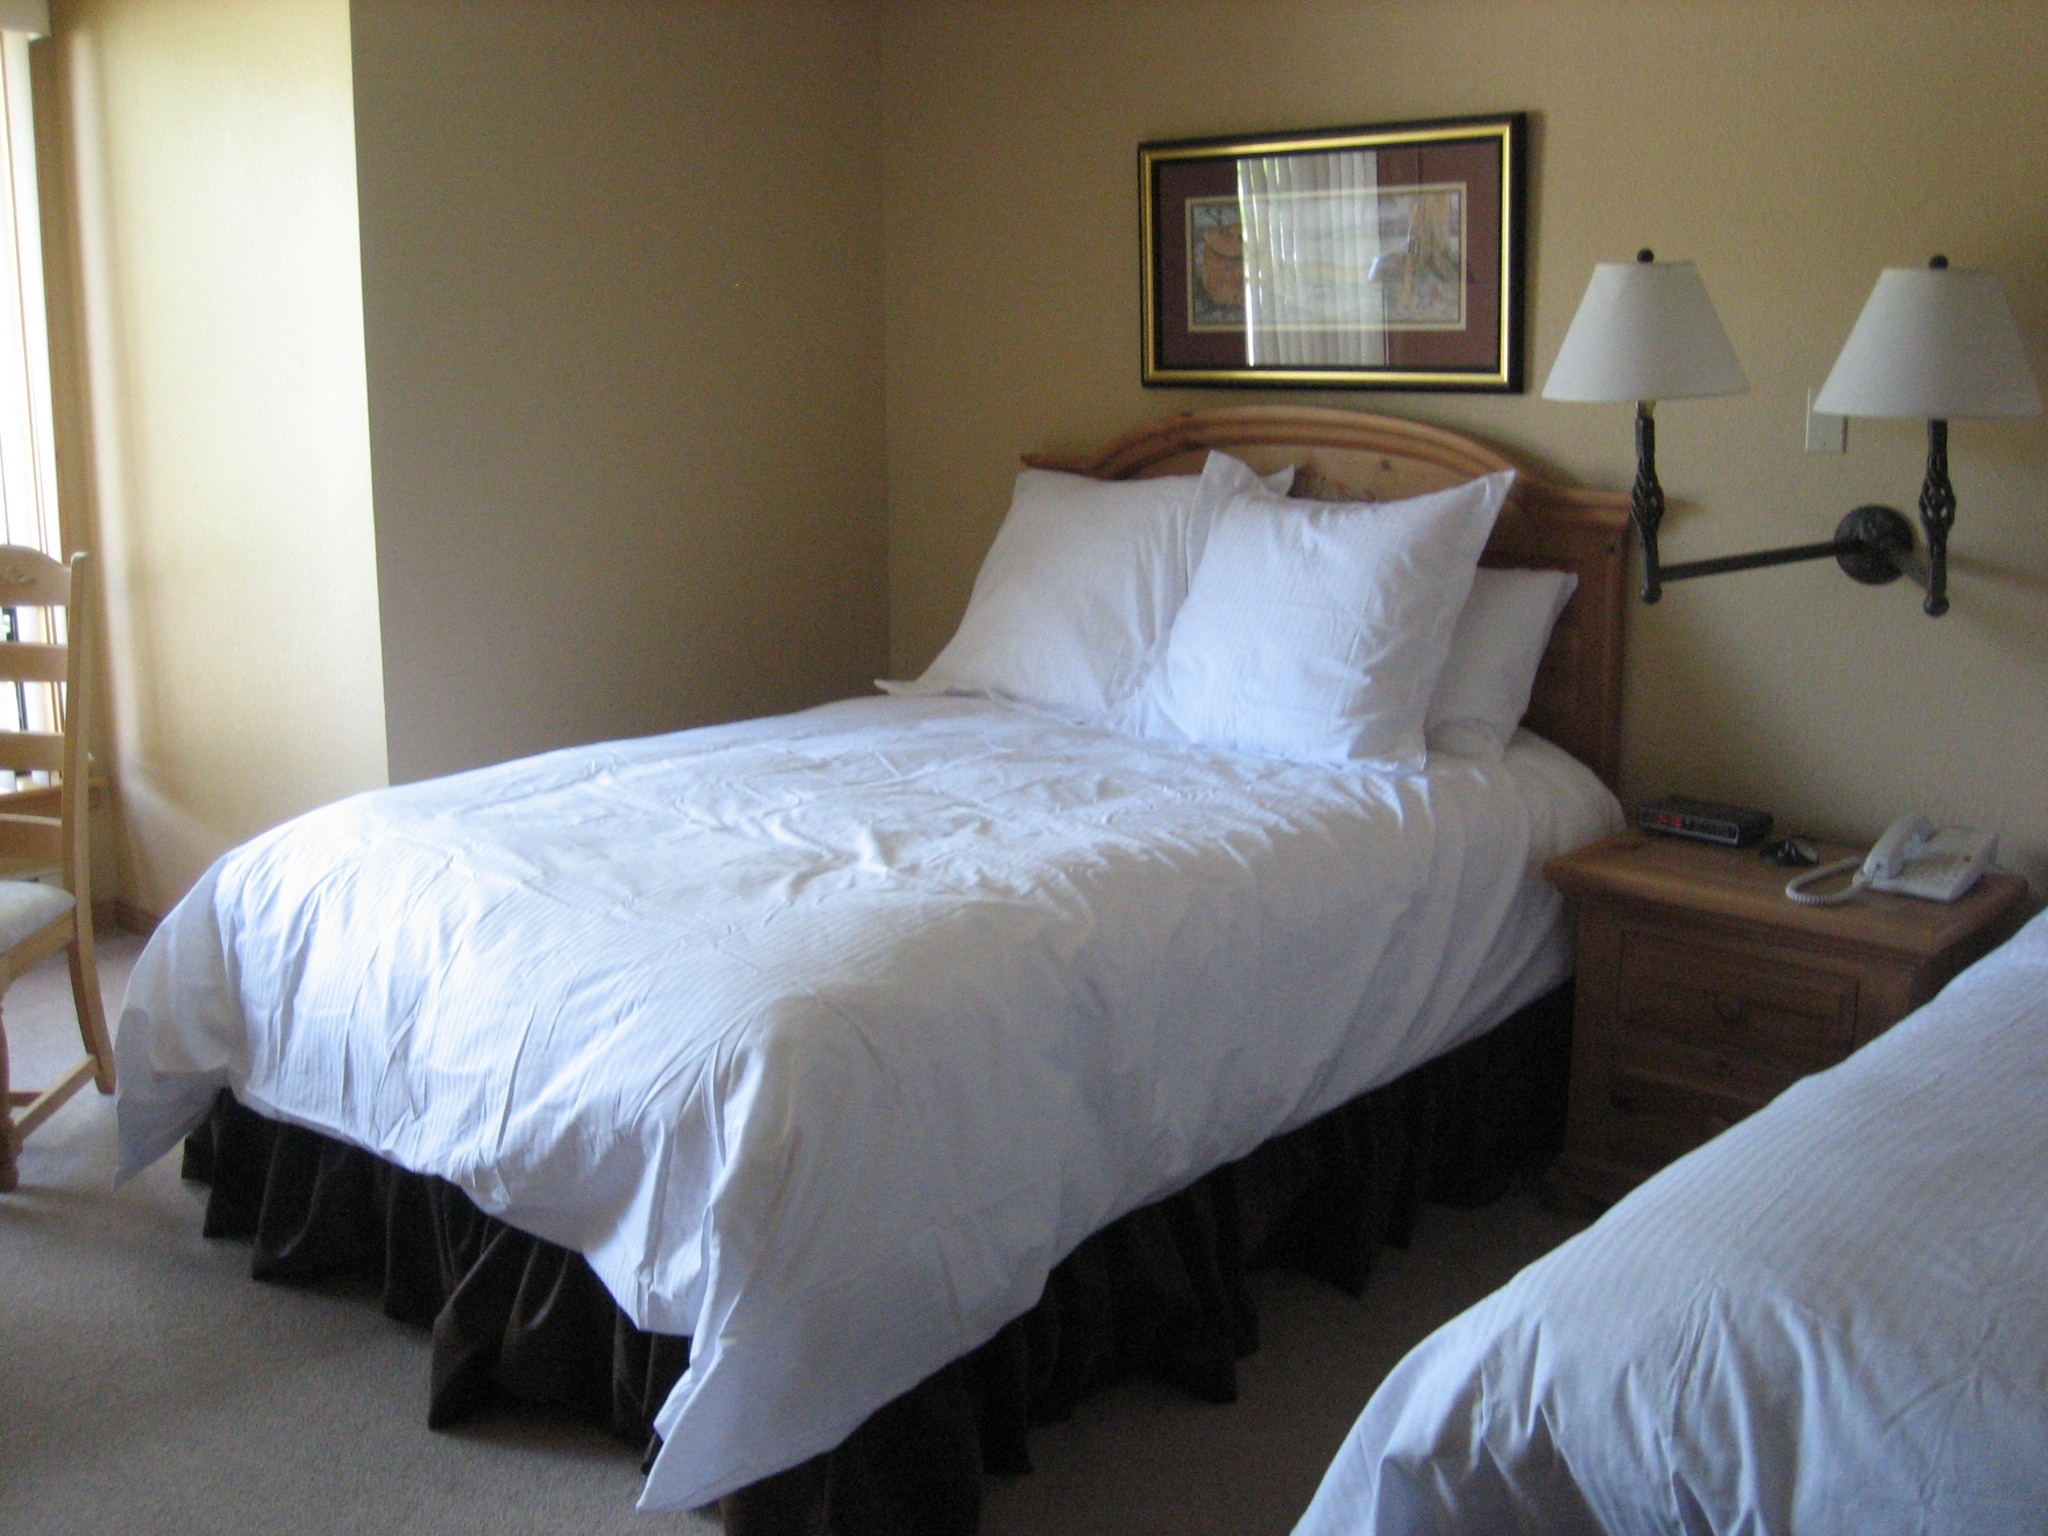
Room type: bedroom